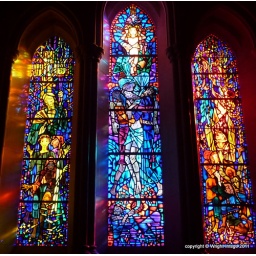
The stained glass windows cast beautiful colored light all over the walls and pillars inside the cathedral.